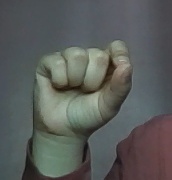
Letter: fa